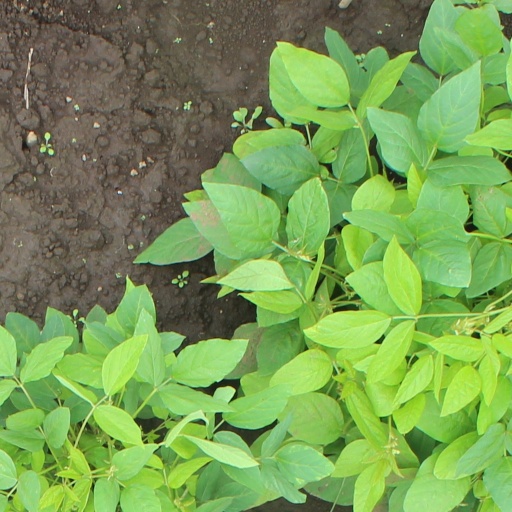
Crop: soybean